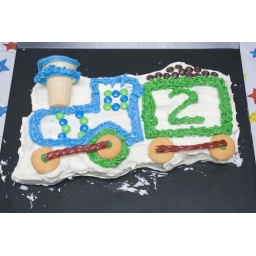
The train cake after some additional decoration by Jenn. 10/17/09